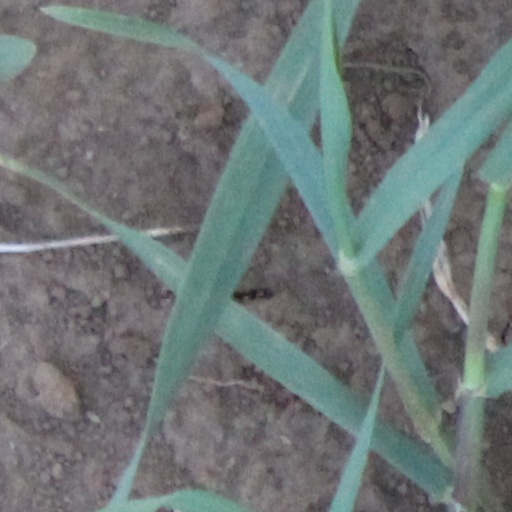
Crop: wheat